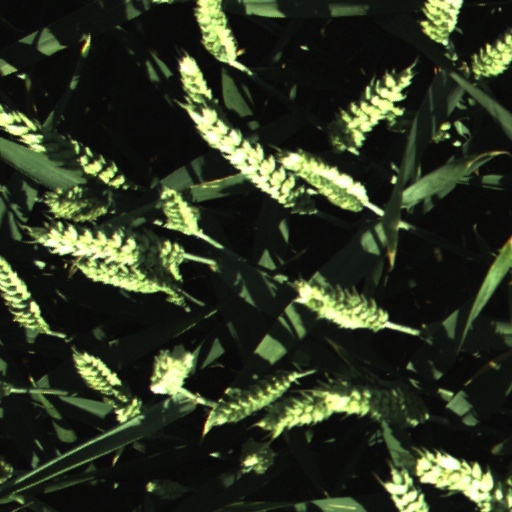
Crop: wheat